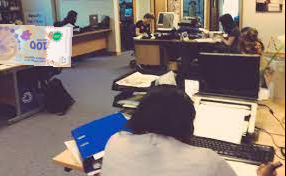
Denominación: 100